Wax Mannequin

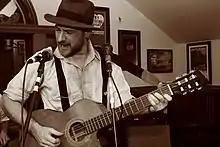
Wax Mannequin, November 2009

Wax Mannequin is the stage name of Chris Adeney, a Canadian indie rock singer-songwriter. His style has been described as "a hybrid of Bruce Cockburn and Frank Zappa", "Tom Waits and Type O Negative jamming on the early Beatles catalogue",